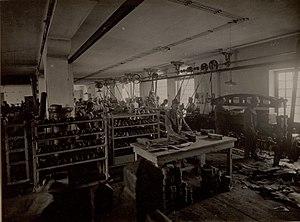
Le chasseur de montagne est un fantassin léger spécialisé dans le combat en haute et moyenne montagne.